History of Provence

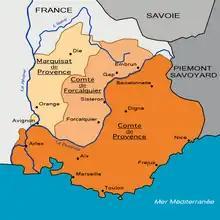
Provence in the 12th century: the County of Provence, the , and the County of Forcalquier

History of Provence encompasses the entire history of Provence, stretching from the protohistoric times up to the contemporary period. As a historical region, Provence is located within borders of the modern administrative region of Provence-Alpes-Côte d'Azur in the southeast corner of France, between the Alps, the Mediterranean Sea, the river Rhône and the upper reaches of the river Durance. The region was inhabited since the prehistoric times. From about 900 BCE, it was settled by the Celts, and also by Greek colonists, from about 600 BCE. At the end of the 2nd century BCE, it was conquered by the Romans, who ruled the region until the 5th century CE. In the first half of the 6th century, it came under the Frankish rule, and was organized in time as the County of Provence. After the dissolution of the Carolingian Empire, it became part of the Kingdom of Lower Burgundy (since 879), the Welfish Kingdom of Burgundy (since 933), and the Kingdom of Burgundy (Arles) within the Holy Roman Empire from 1032 up to the 1486, when the County was united with the Kingdom of France. During those periods, it was ruled by the Counts of Provence from various feudal families. Provence has been a part of France for over 500 years, but the region kept a specific cultural identity that persists to this day, particularly in the interior.